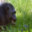
Label: chimpanzee